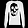
Label: Pullover